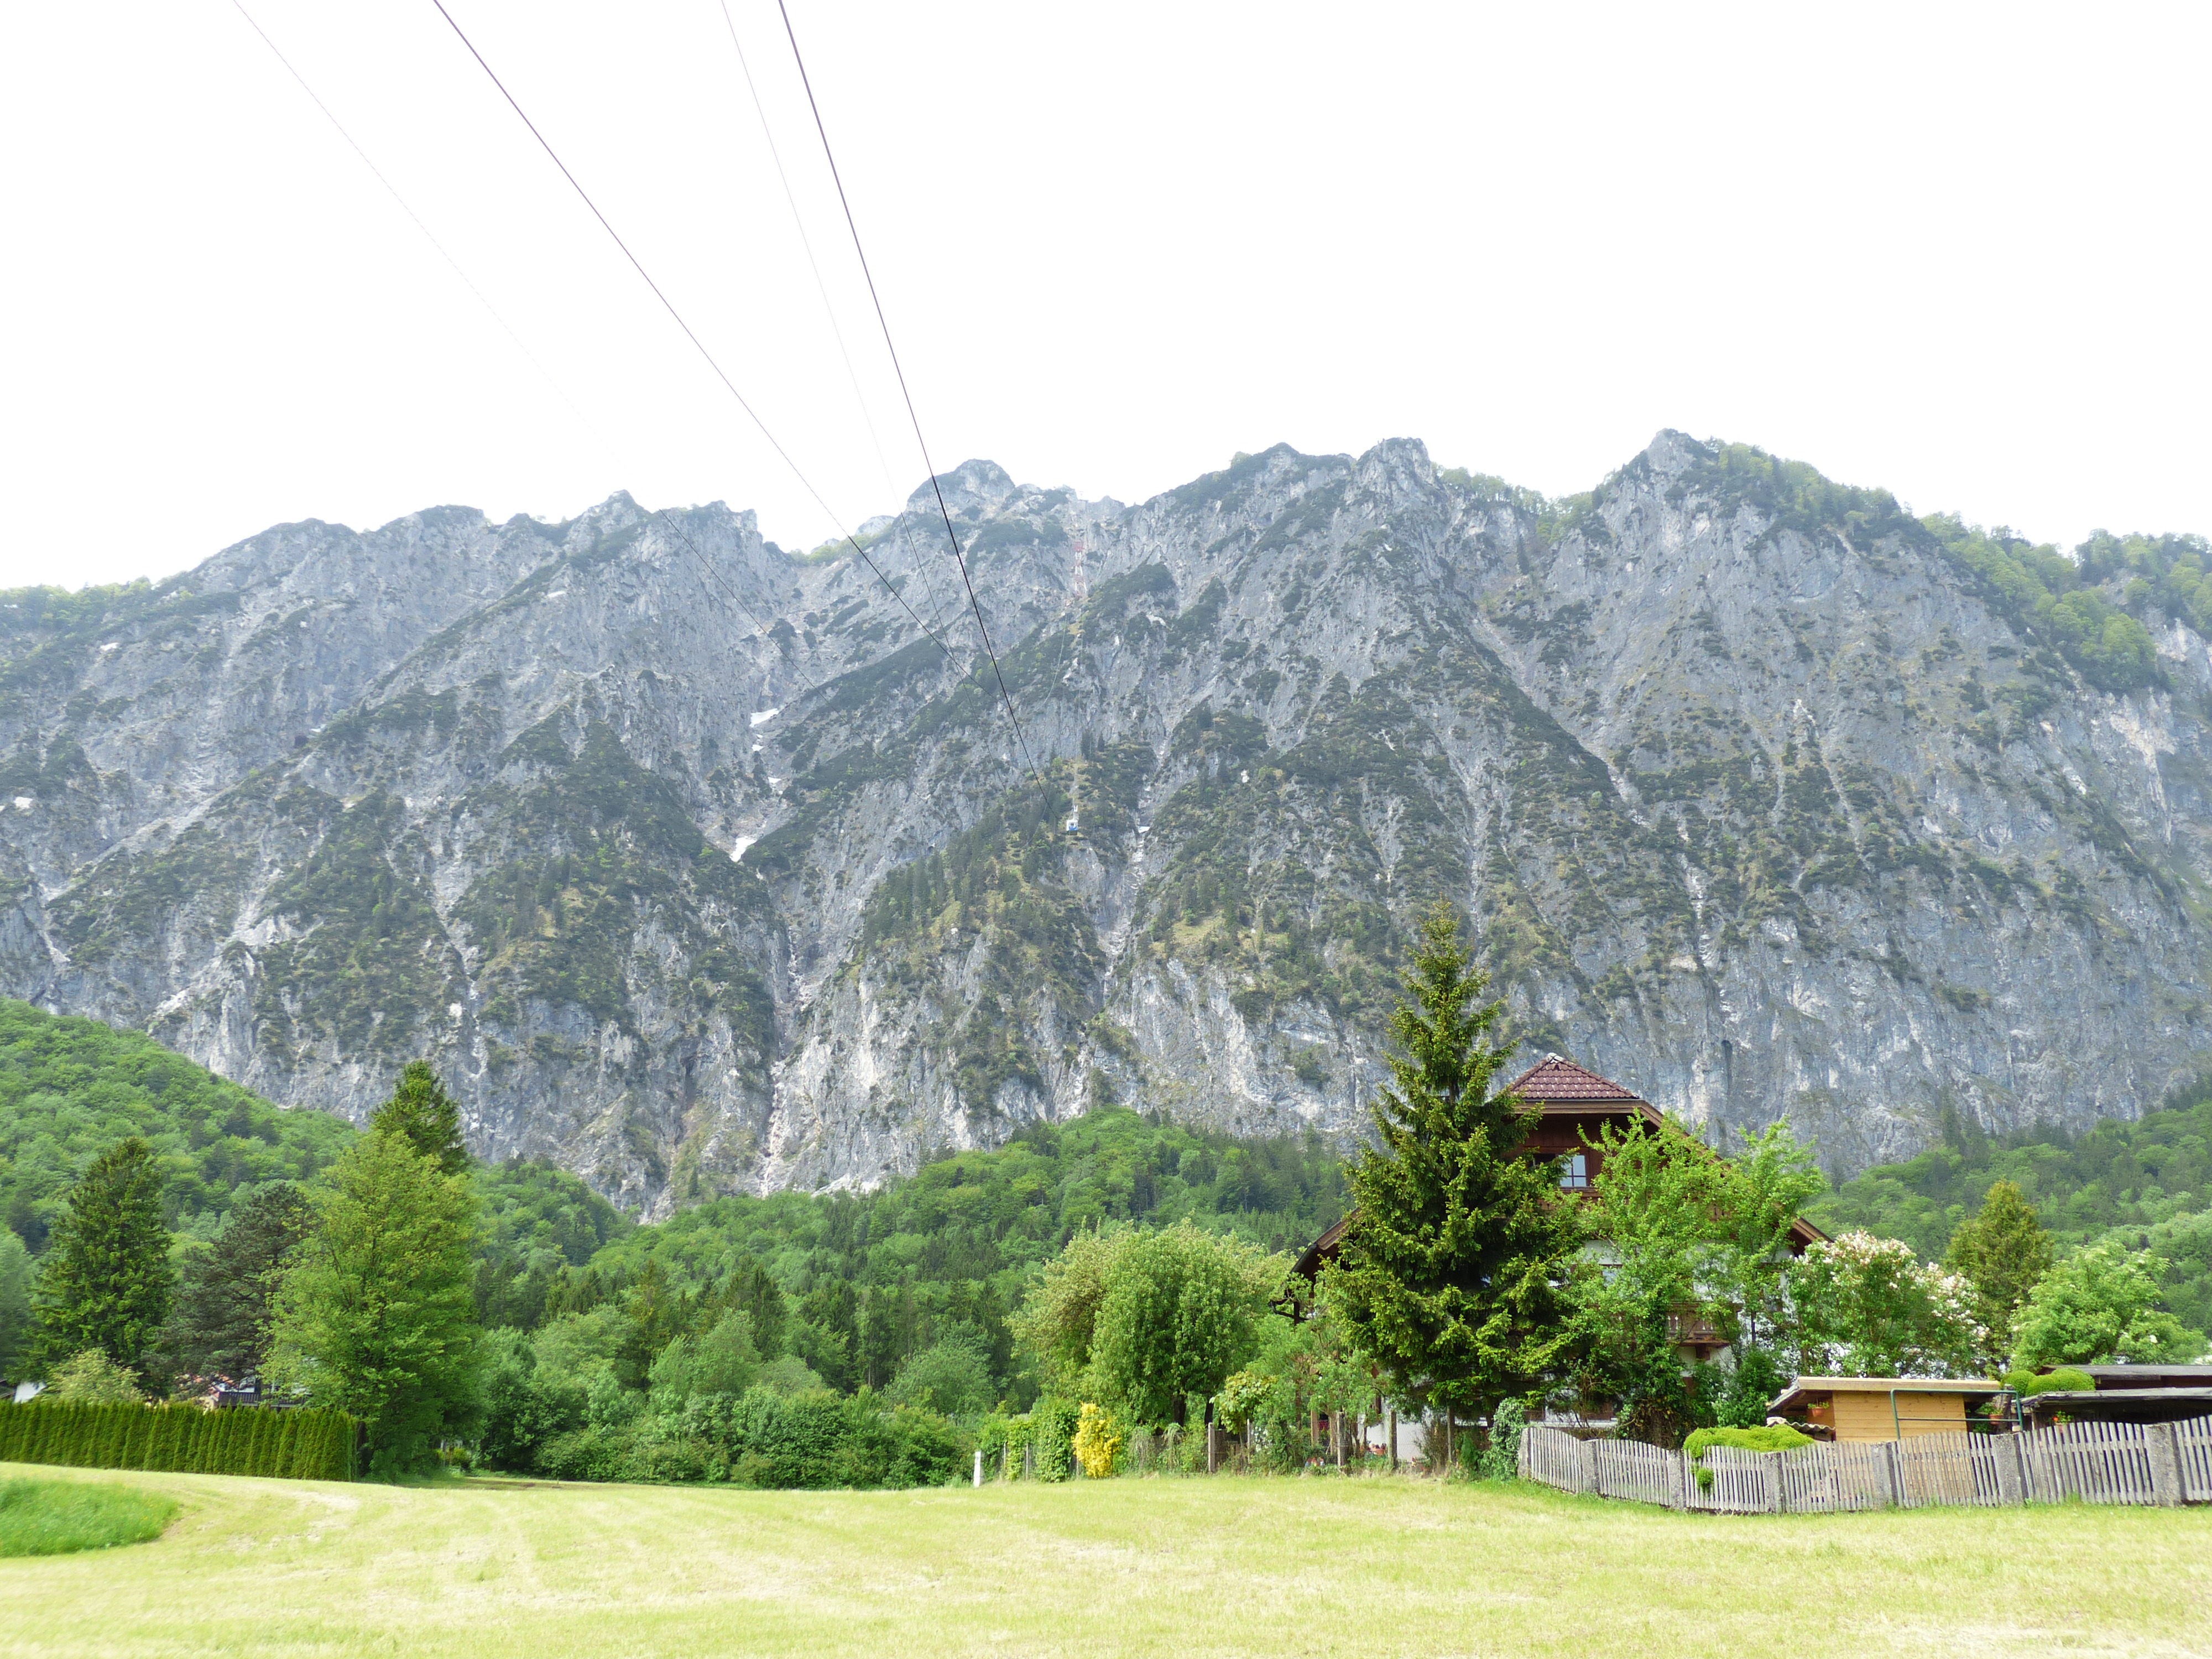
mountain, meadow, valley, mountain range, alpine, cable car, ridge, austria, alps, plateau, gondola, salzburg, mountain station, mountain railway, unterberg, shuttle service, mountainous landforms, lower mountain railway, two cable car